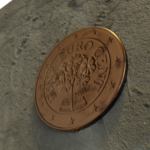
Coin value: 5cents
Country: at
Edition: standard